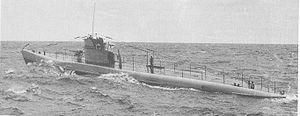
Le Vesihiisi était un sous-marin de 500 tonnes de la flotte finlandaise de la classe Vetehinen.